Indonesian literature

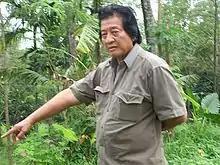
"Rendra" at the garden of Bengkel Theatre.

Angkatan 1950 was characterised by the Kisah magazine, established by H.B. Jassin (1917-2000). This generation of Indonesian literature was dominated by collections of short stories and poetry.